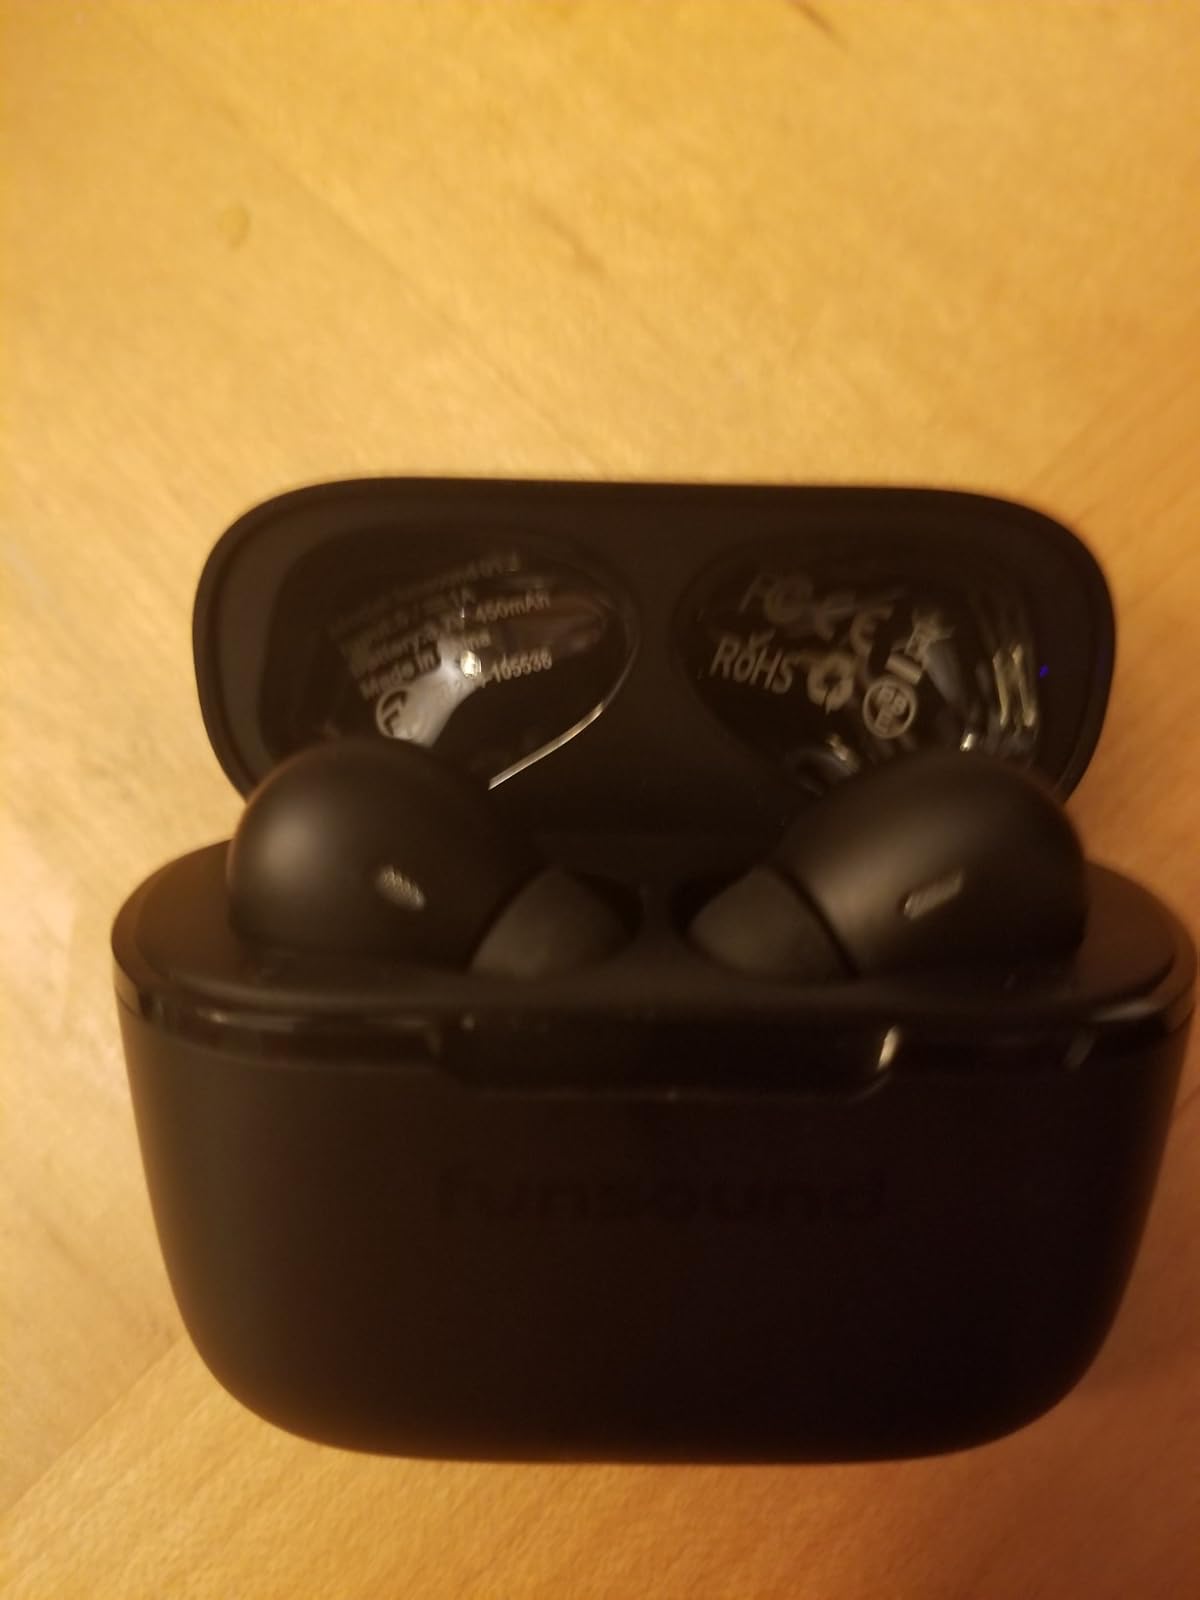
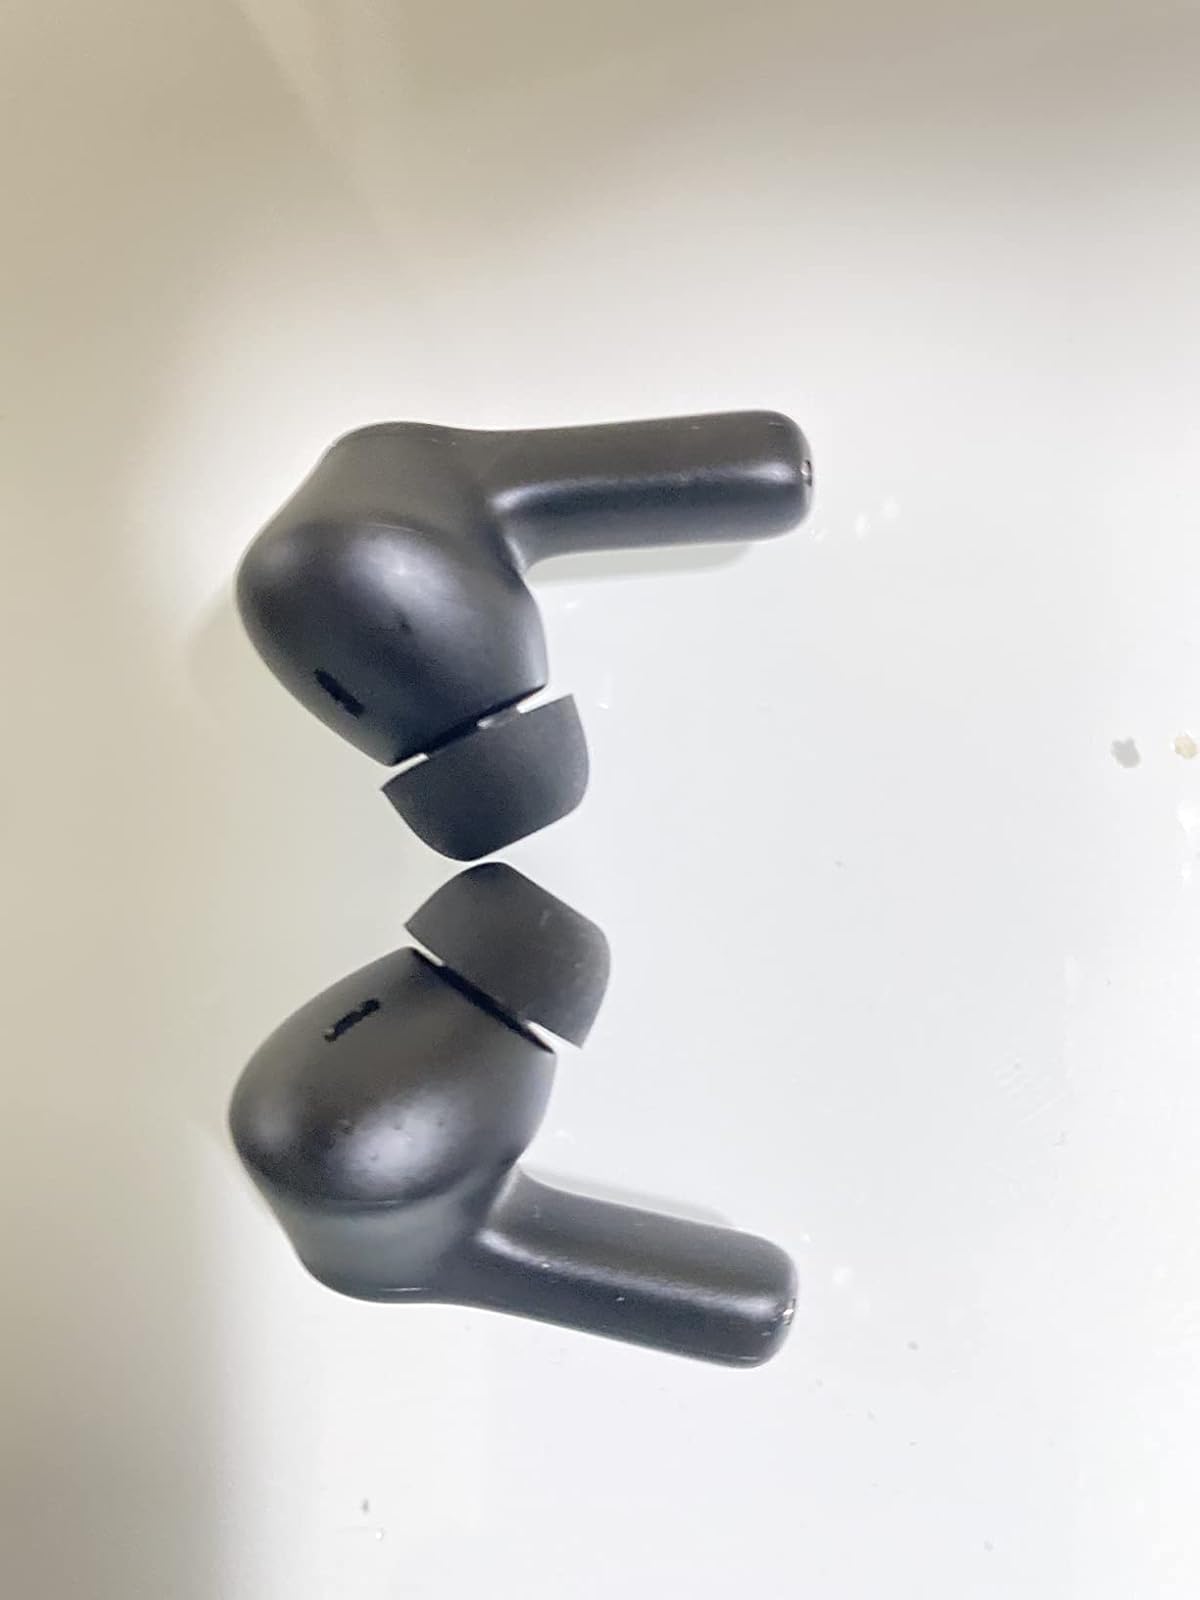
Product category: earbuds
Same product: yes